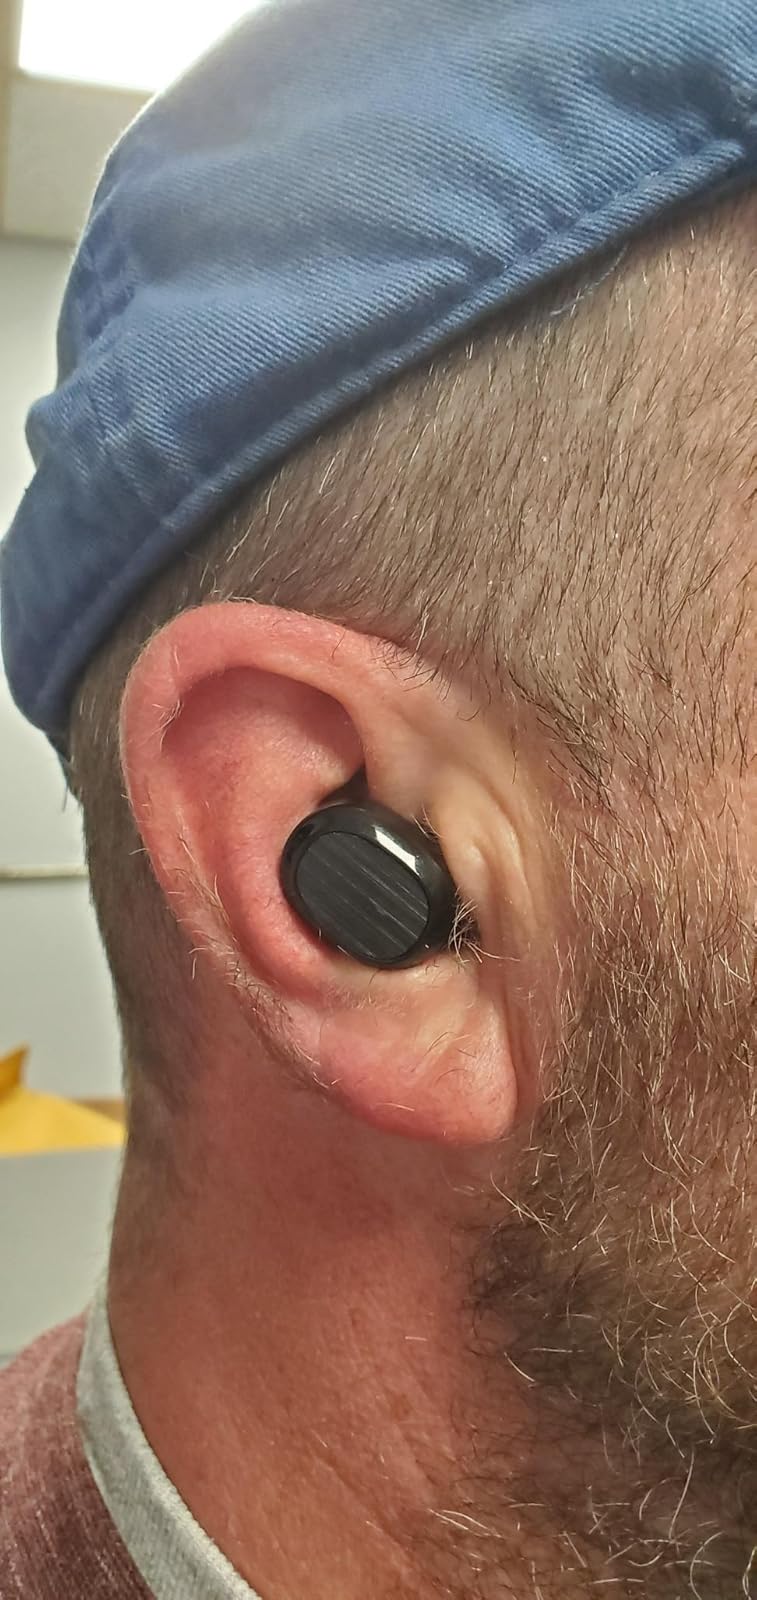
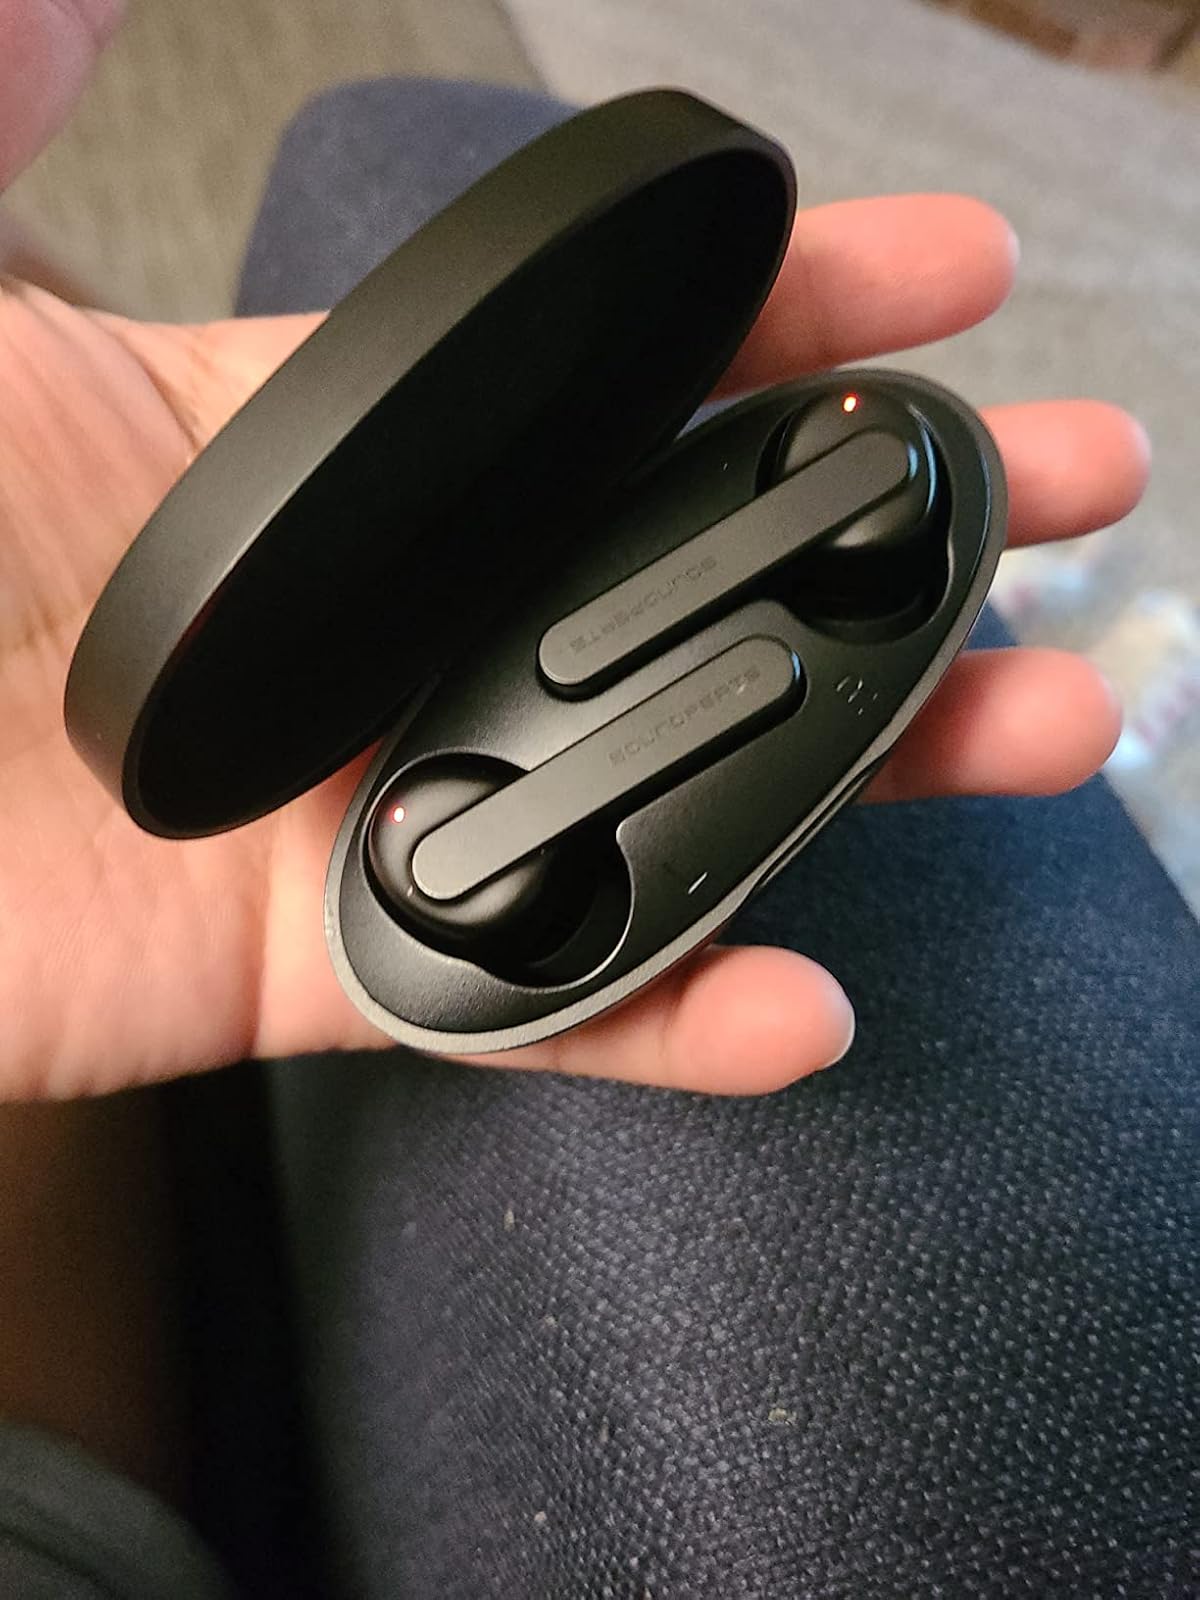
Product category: earbuds
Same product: no